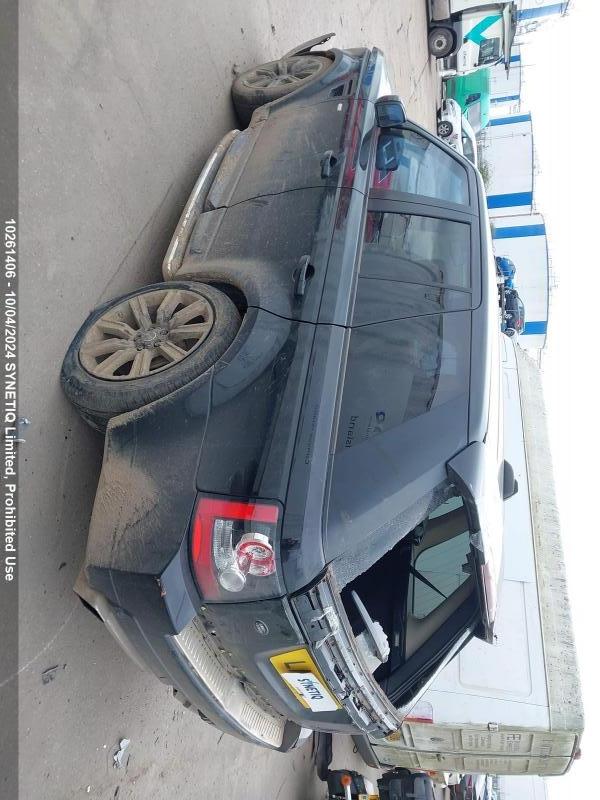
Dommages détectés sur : pare-brise arrière, malle, feu arrière droit, feu arrière gauche, plaque d'immatriculation arrière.
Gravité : majeur